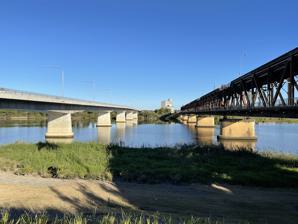
Building: Balun Bindarray Bridge
Country: Australia
Year built: 2019
Bridge in New South Wales, Australia Balun Bindarray Bridge Coordinates 29°41′52″S 152°56′34″E / 29.69778°S 152.94278°E / -29.69778; 152.94278 Carries Shirley Adams Way ( Summerland Way ) Motor vehicles Pedestrians Crosses Clarence River Locale Grafton, New South Wales , Australia Maintained by Transport for NSW Characteristics Design Girder bridge Material Steel Trough construction Concrete Total length 525 metres (1,722 ft) History Constructed by Fulton Hogan Construction start November 2016 ( 2016-11 ) Construction end 2019 ( 2019 ) Construction cost A$240 million Inaugurated 12 December 2019 ( 2019-12-12 ) by Chris Gulaptis , Member for Clarence Replaces Grafton Bridge (since 2019) (Concurrent use as a road bridge) Location References The Balun Bindarray Bridge , formerly the New Grafton Bridge , is a bridge located 70 metres (230 ft) east of the Grafton Bridge and opened to traffic on 12 December 2019. The bridge carries two lanes of Shirley Adams Way ( Summerland Way ) and has been designed to be increased to four lanes when traffic levels require it. It also carries a grade-separated footpath and cycleway. History In 2002, the NSW Government commissioned a study into a crossing over Clarence River, additional to the Grafton Bridge , released in early 2003. In October 2008, federal, state and local government representatives inspected the existing bridge. It was claimed that this bridge was not coping with the increasing volume of traffic. Estimates of replacing the bridge were in the range of A$100 million. In December 2012, the Roads & Maritime Services (RMS) announced that a preferred option of an additional crossing of the Clarence River had been identified and went on public display for comment. RMS also announced that a final decision was expected during 2013. Construction commenced on the new crossing, then named New Grafton Bridge , in November 2016 and the bridge was opened on 12 December 2019 by Chris Gulaptis , the Member for Clarence . Summerland Way was also rerouted from the old bridge onto the new bridge. The bridge was renamed on 27 November 2022 after review by the Clarence Valley Council and Transport for NSW to enquire to the public to help name the bridge. The name refers to balun – meaning river in Bundjalung , and bindarray – meaning river in Gumbaynggirr . The two languages are spoken by Aboriginal peoples in the Clarence Valley region of New South Wales, Australia. The access roads and walkways on either side of the bridge were named the Shirley Way in honor of Shirley Adams, the first female mayor of Grafton City Council . The road was renamed again to Shirley Adams Way in July 2024 to incorporate the late mayor's family name. See also Transport portal Engineering portal New South Wales portal Australian roads portal List of bridges in Australia References